Franz Ignaz Flurer

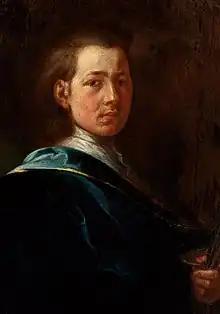
Self-portrait (detail)

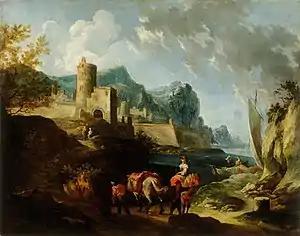
Seacoast with Travelers and a Town

Franz Ignaz Josef Flurer (July or August 1688 - 25 June 1742) was a German painter, best known for his landscapes with figures. Much of his work was done in Austria.